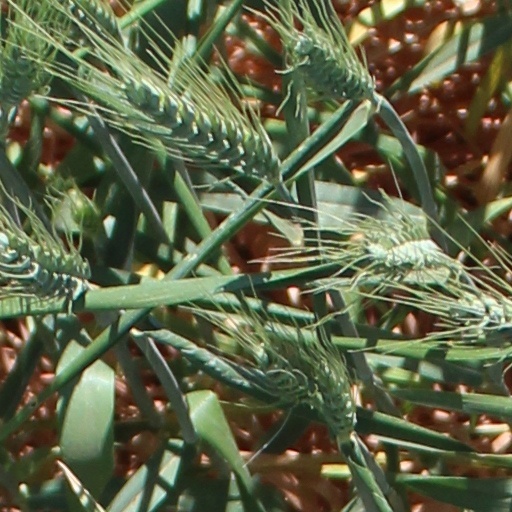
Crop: wheat